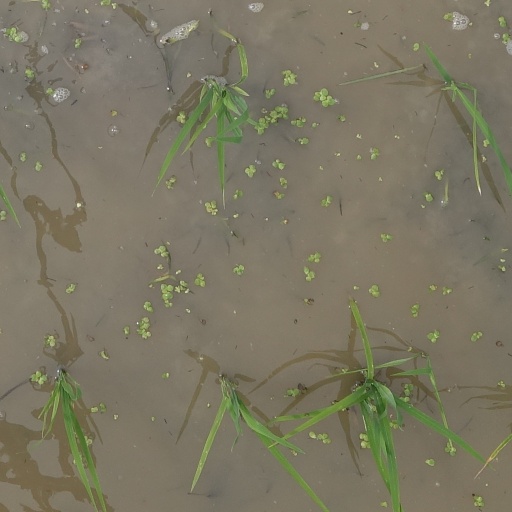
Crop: rice